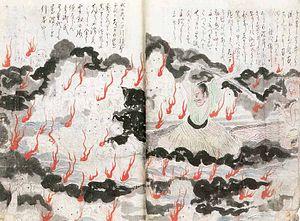
Les funayūrei sont des fantômes devenus esprits vengeurs en mer. Transmis dans le folklore de différentes régions du Japon, ils apparaissent fréquemment dans les histoires de fantômes et écrits divers provenant de l'époque d'Edo ainsi que dans les coutumes folkloriques modernes. Dans les préfectures de Yamaguchi et Sage, ils sont appelés ayakashi.